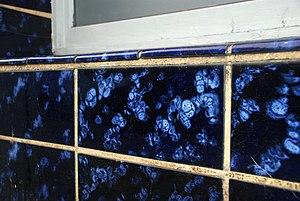
Belgique - Bruxelles - Berchem-Sainte-Agathe - Modernisme - Ateliers Helman
Célestin Joseph Helman est un céramiste belge de la période Art nouveau né à Stavelot et actif principalement à Bruxelles.